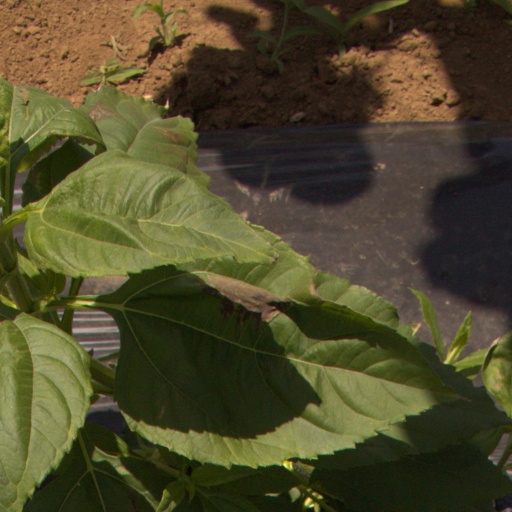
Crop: Jerusalem artichoke